Price equation

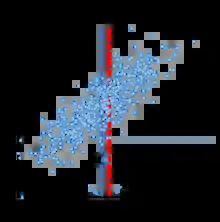
Example for a trait under positive selection

The Price equation shows that a change in the average amount formula_1 of a trait in a population from one generation to the next (formula_2) is determined by the covariance between the amounts formula_3 of the trait for subpopulation formula_4 and the fitnesses formula_5 of the subpopulations, together with the expected change in the amount of the trait value due to fitness, namely formula_6: